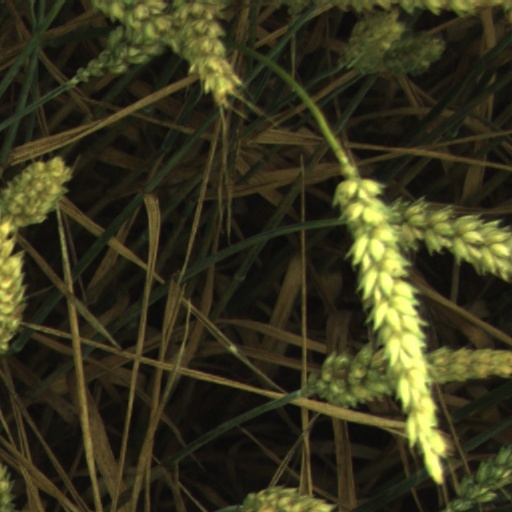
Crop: wheat